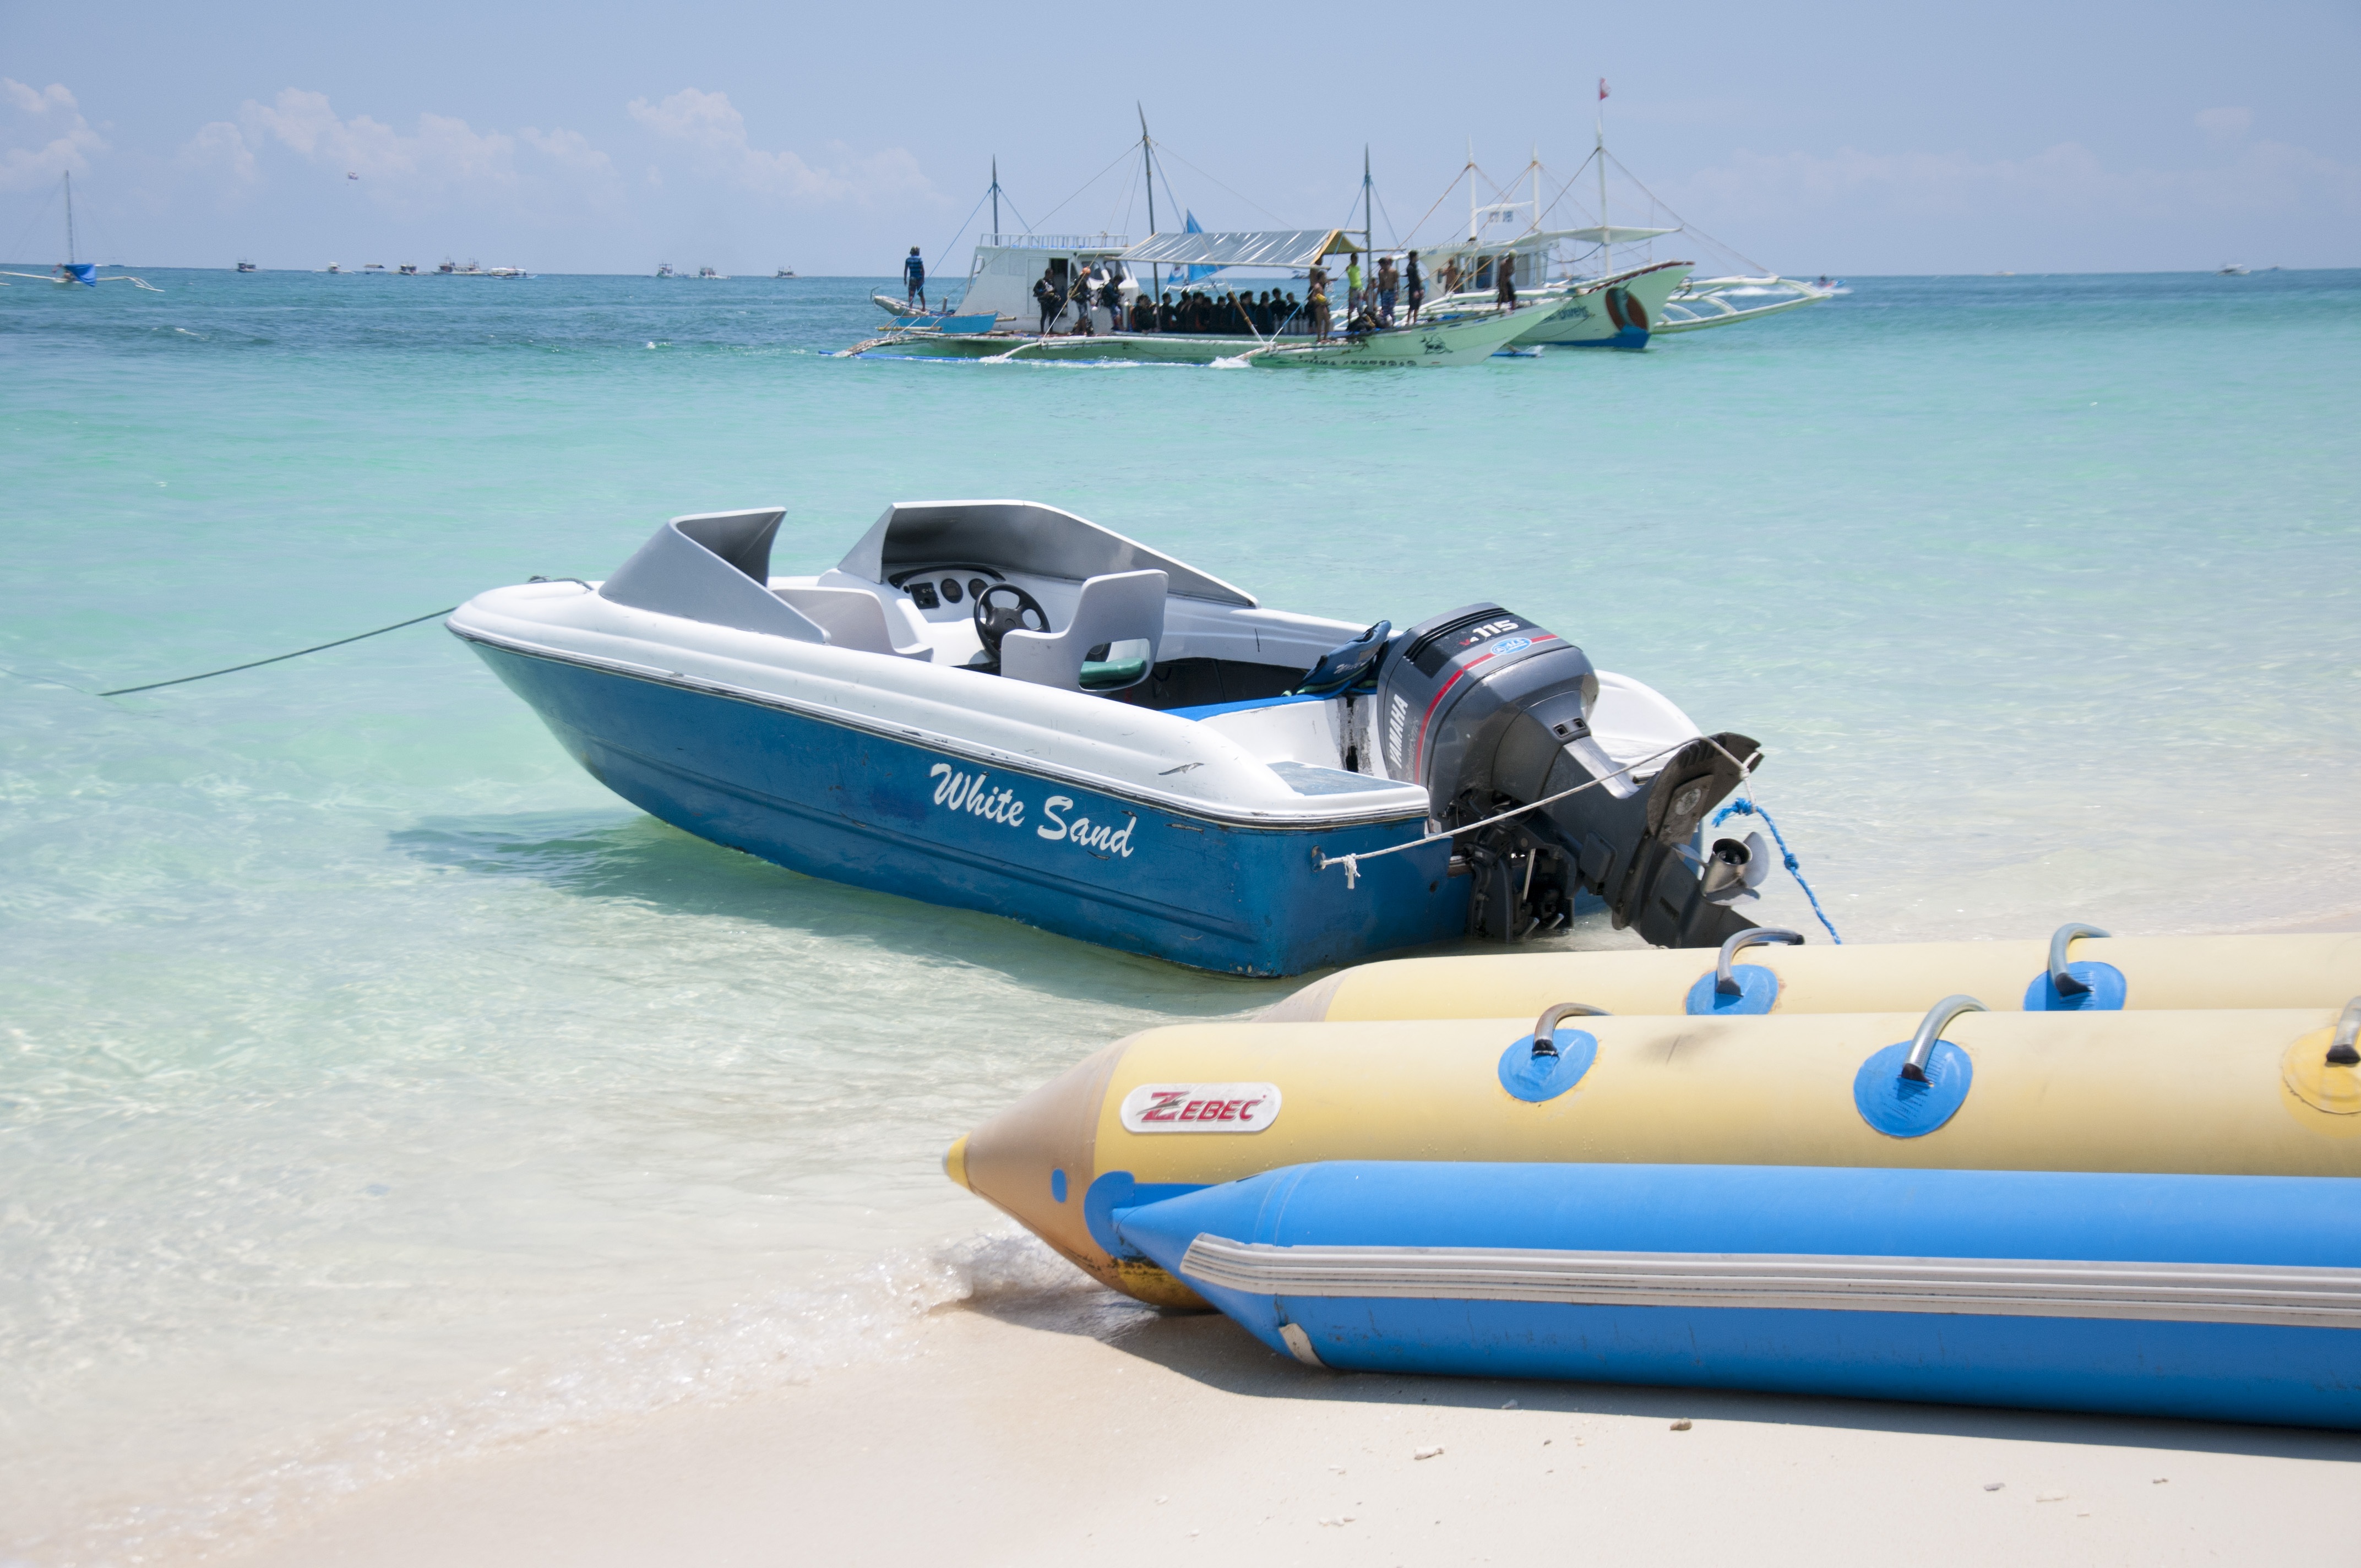
beach, sea, nature, boat, shore, tide, vehicle, yacht, craft, tourism, motorboat, white sand, boating, costa, watercraft, ecosystem, passenger ship, boracay, arenas, inflatable boat